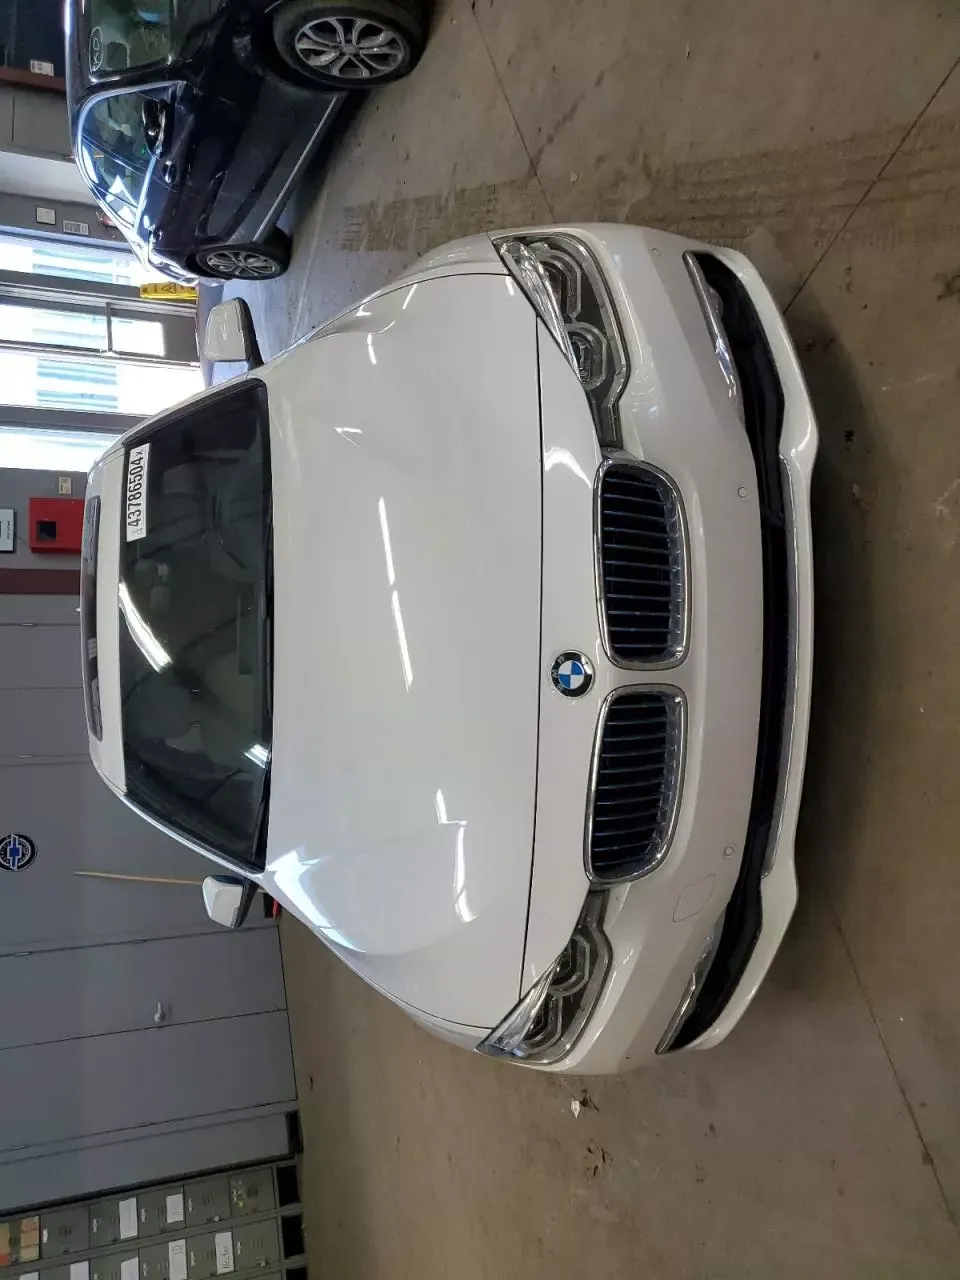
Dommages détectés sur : capot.
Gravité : mineur